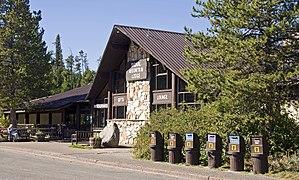
Signal Mountain Lodge au parc national de Grand Teton, Wyoming, États-Unis
Le Signal Mountain Lodge est un hôtel américain dans le comté de Teton, au Wyoming. Ce lodge du parc national de Grand Teton est situé à 2 074 m d'altitude sur les bords du lac Jackson. Construit dans un style rustique, il est opéré par Forever Resorts.